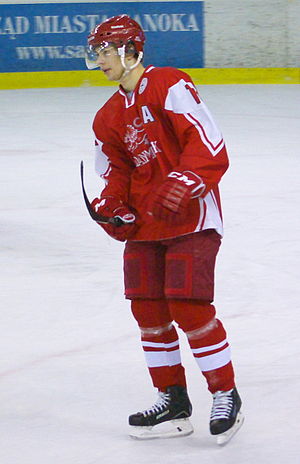
Oliver Bjorkstrand
Oliver Bjorkstrand er en dansk ishockeyspiller. Han spiller for Columbus Blue Jackets i NHL. Bjorkstrand blev udvalgt af klubben i 3. runde i NHL Entry Draft i 2013.